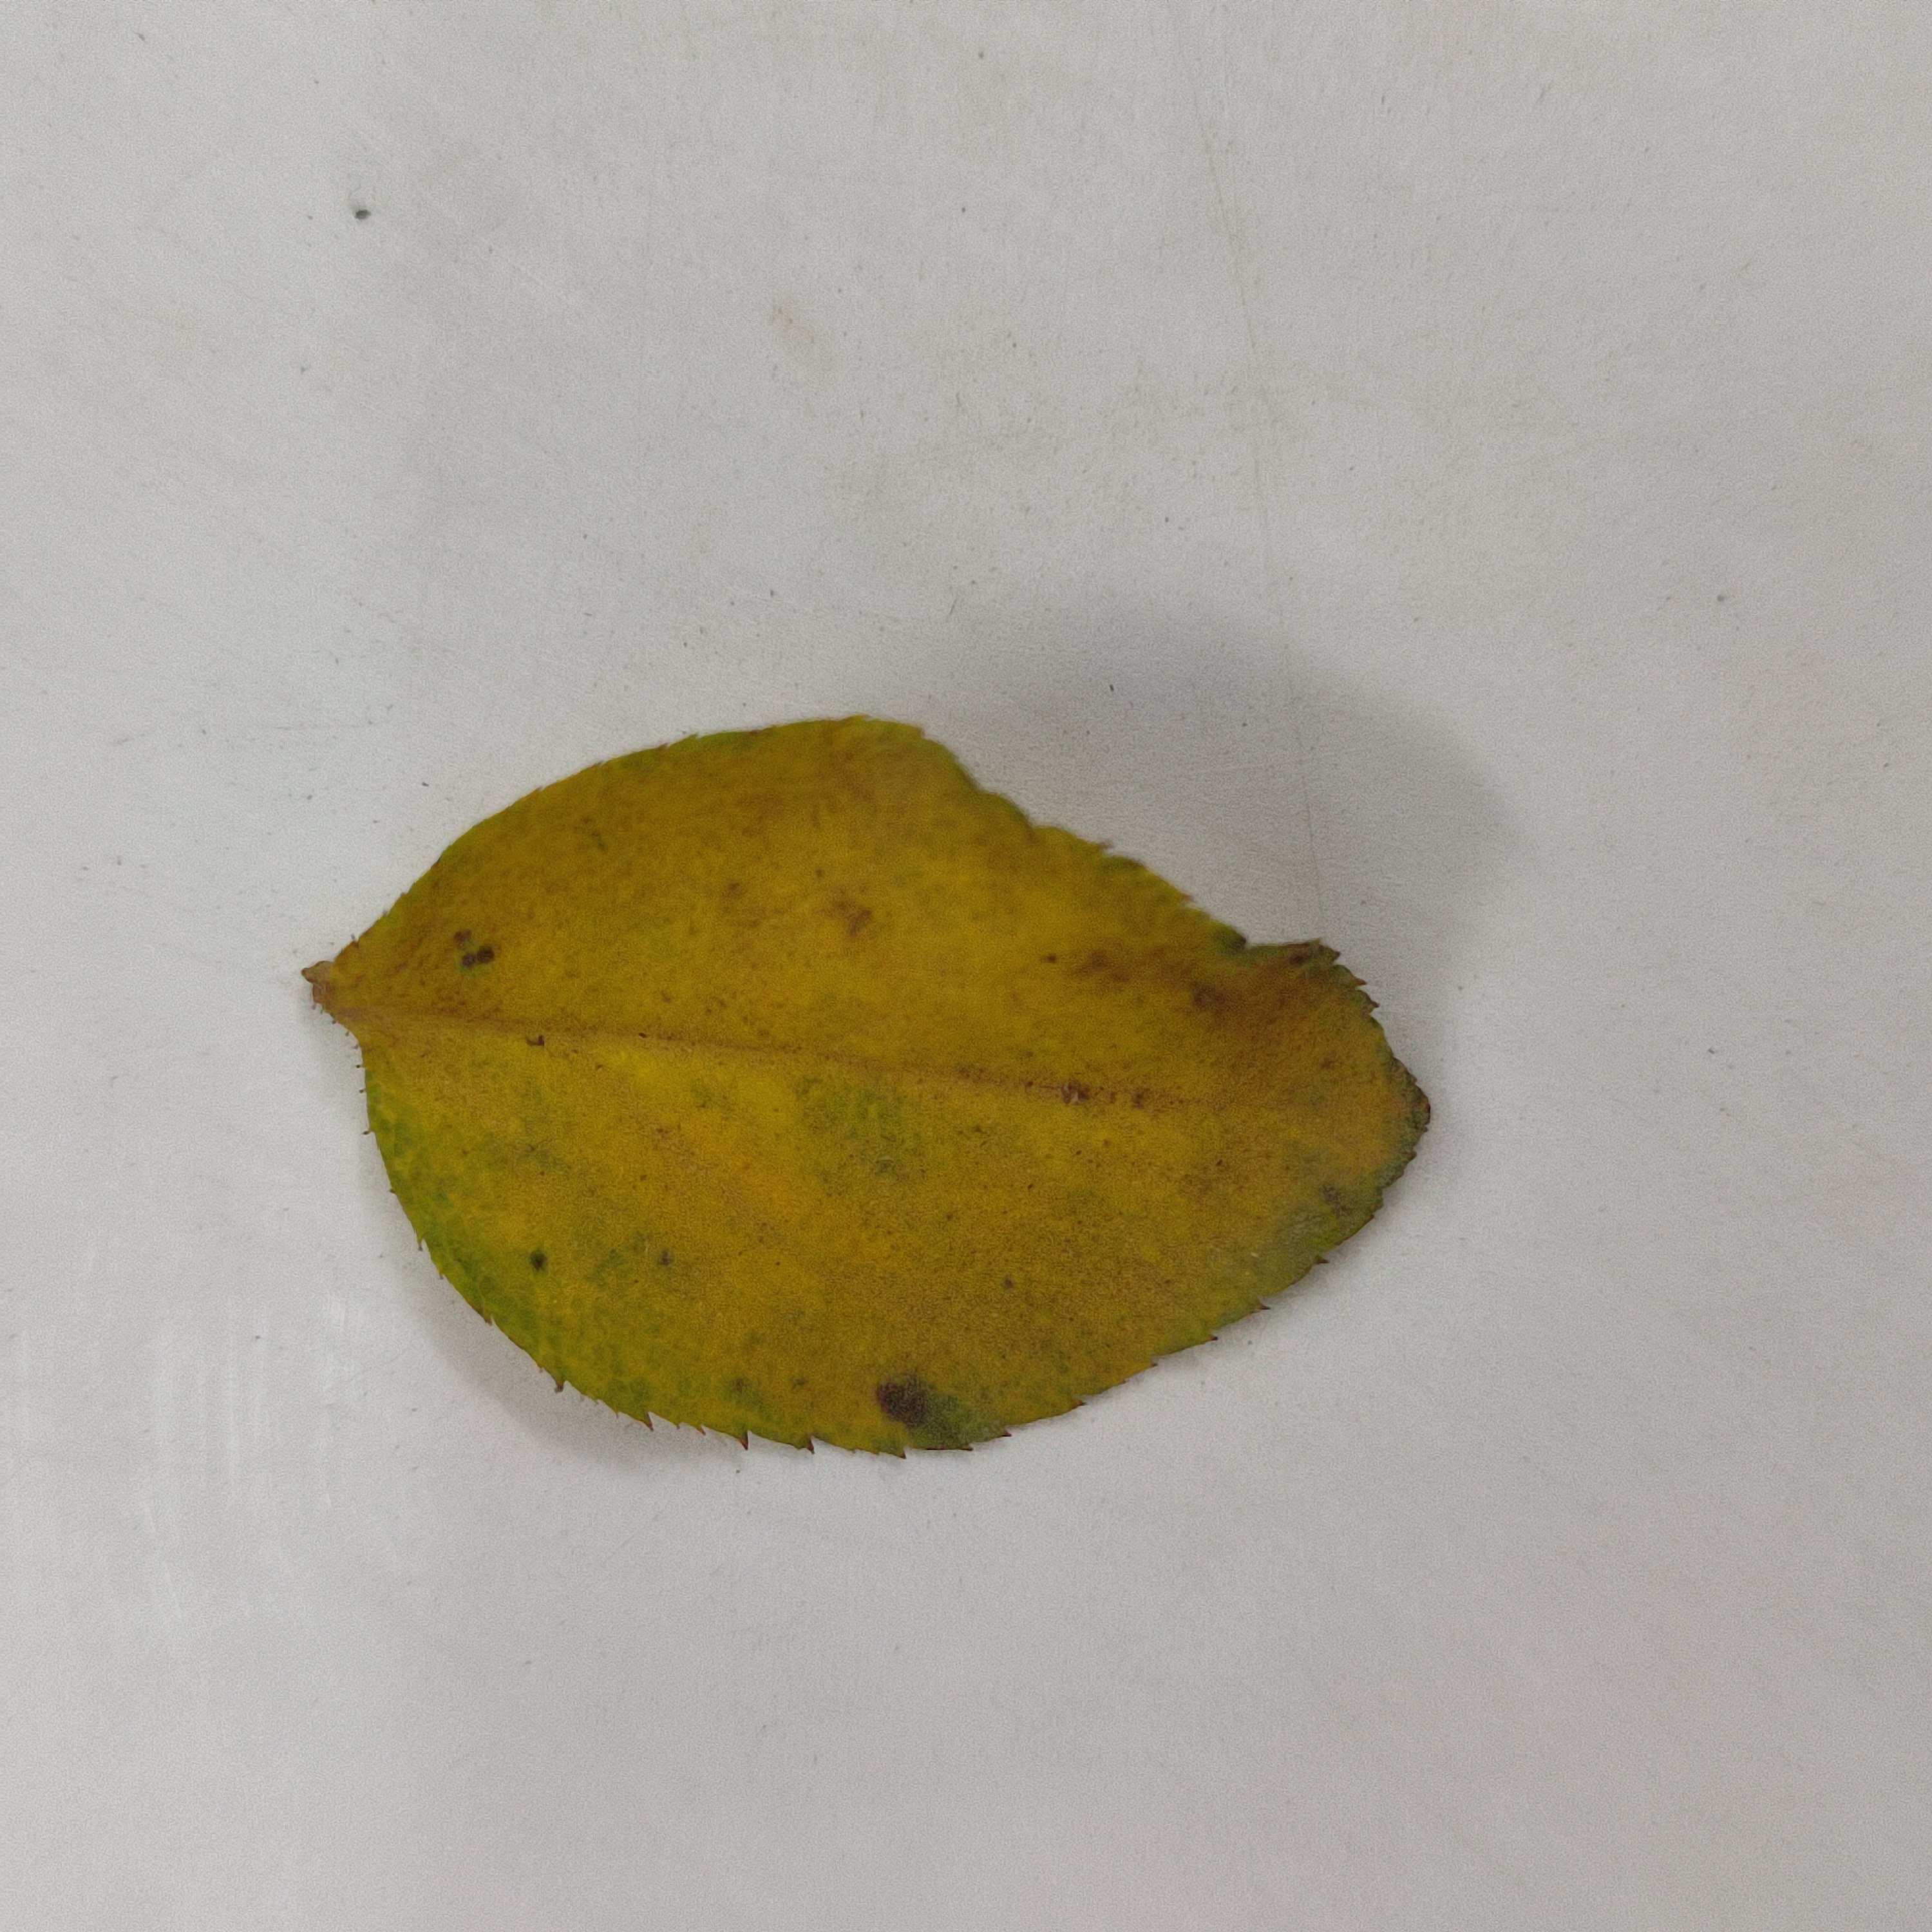
Label: Yellow Mosaic Virus